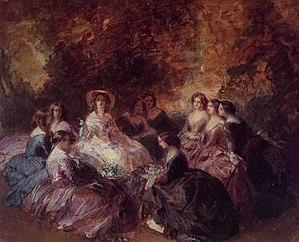
L'Impératrice Eugénie entourée de ses dames d'honneur est un tableau peint par Franz Xaver Winterhalter en 1855 conservé au château de Compiègne. Commandé par Eugénie de Montijo, il s'agit de l'une des peintures les plus célèbres du peintre allemand spécialiste des portraits.